Boilerplate (spaceflight)

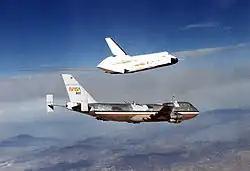
"Enterprise" is jettisoned from the SCA during the first free-flight of the Approach and Landing Test programme

BP-1210 was used in landing and recovery training and to test flotation devices. It is on display outside the Stafford Air & Space Museum.